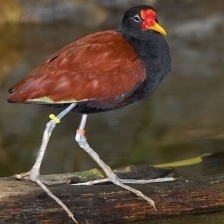
Species: NORTHERN JACANA
Scientific name: JACANA SPINOSA